2010 IIHF InLine Hockey World Championship

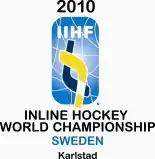
2010 IIHF InLine Hockey World Championship official logo

The 2010 IIHF InLine Hockey World Championship was the 15th IIHF InLine Hockey World Championship, the premier annual international inline hockey tournament. It took place between 28 June and 4 July in Sweden. The games were played in the Löfbergs Lila Arena in Karlstad. The US team won the final against the Czech Republic 4–3 won their fifth title.